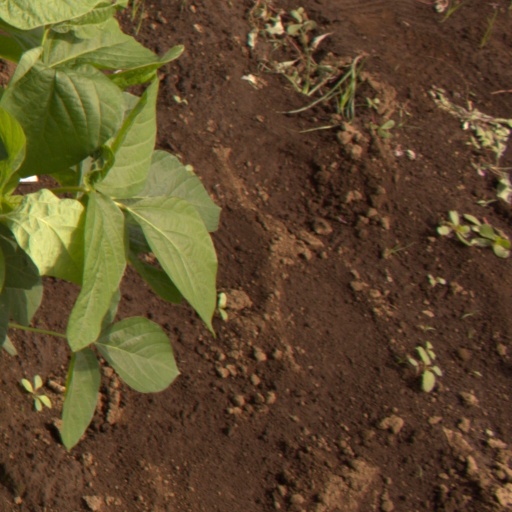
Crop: soybean